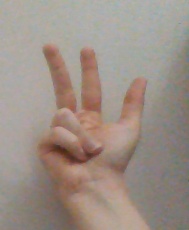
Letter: al